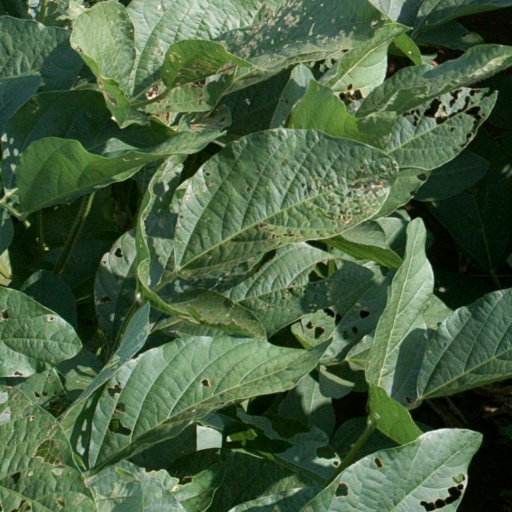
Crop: soybean